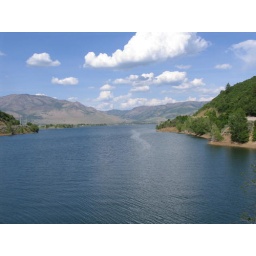
natural lake canyon in Utah